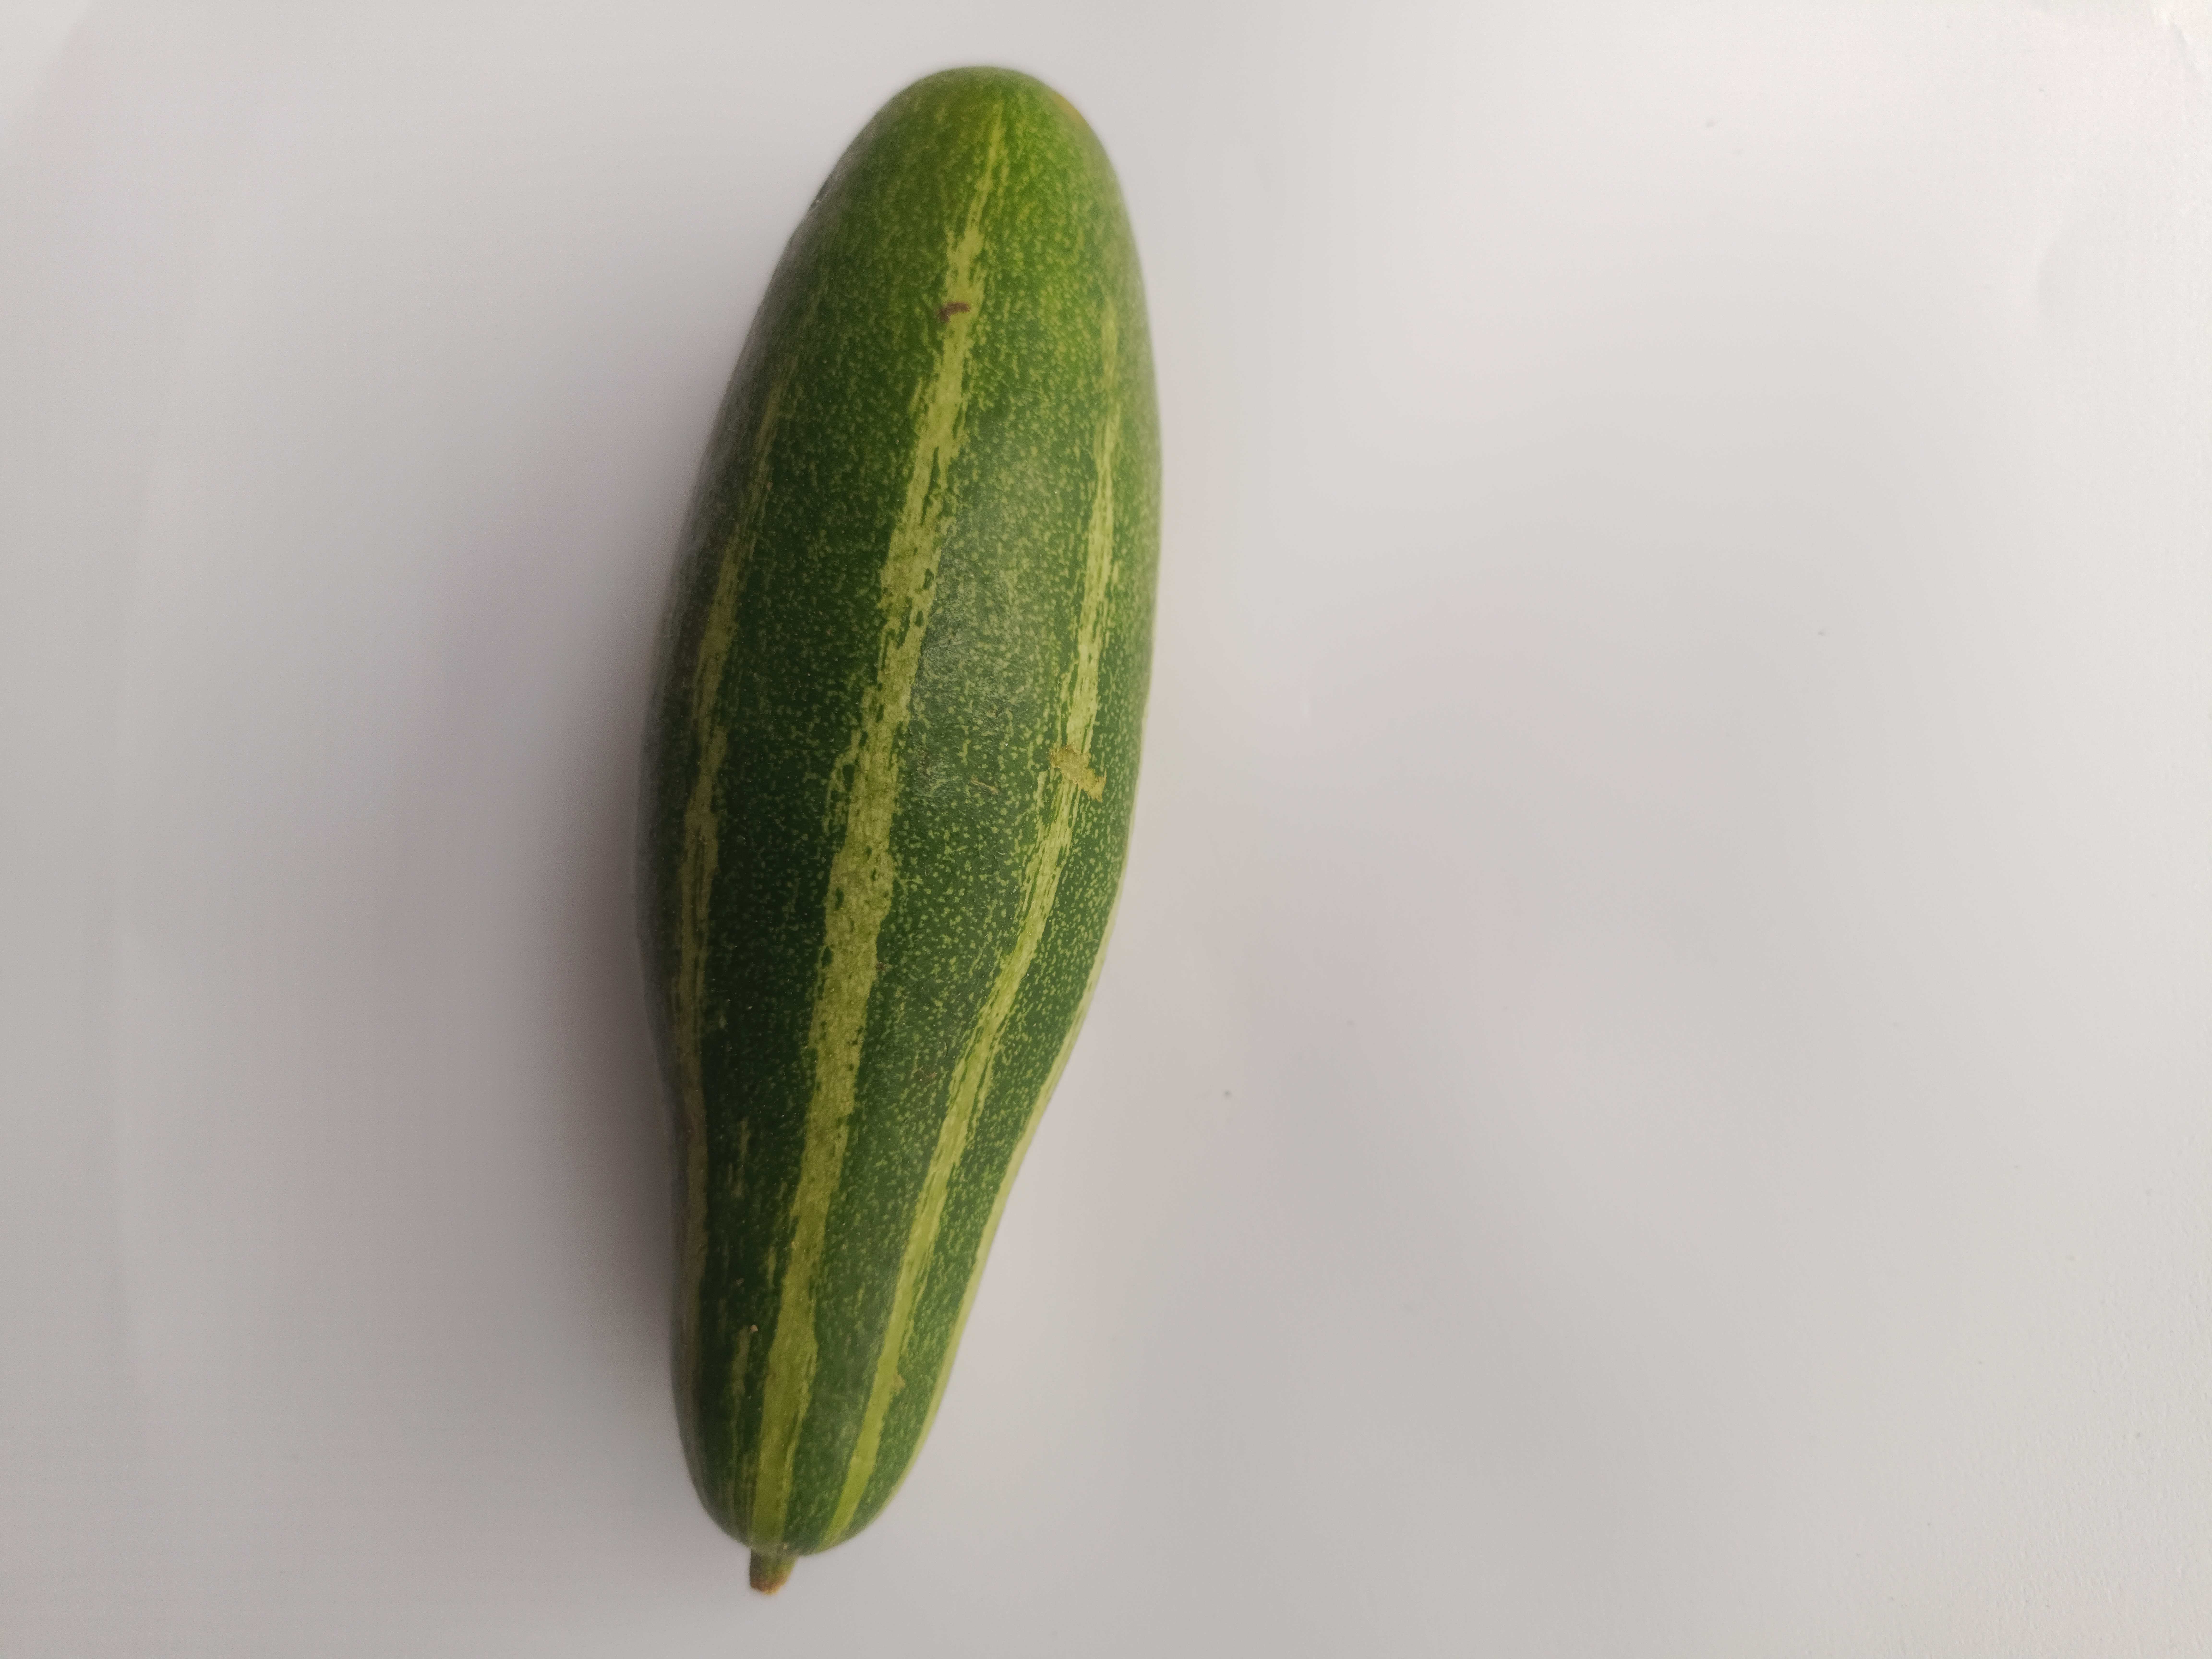
Label: Trichosanthes dioica